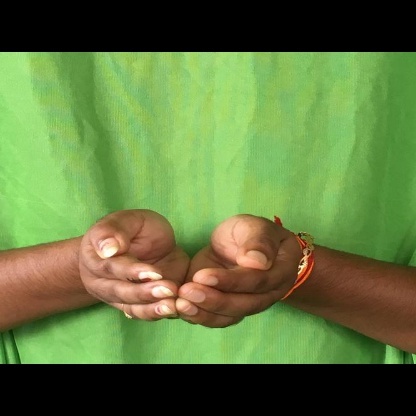
Mudra: Pushpaputa